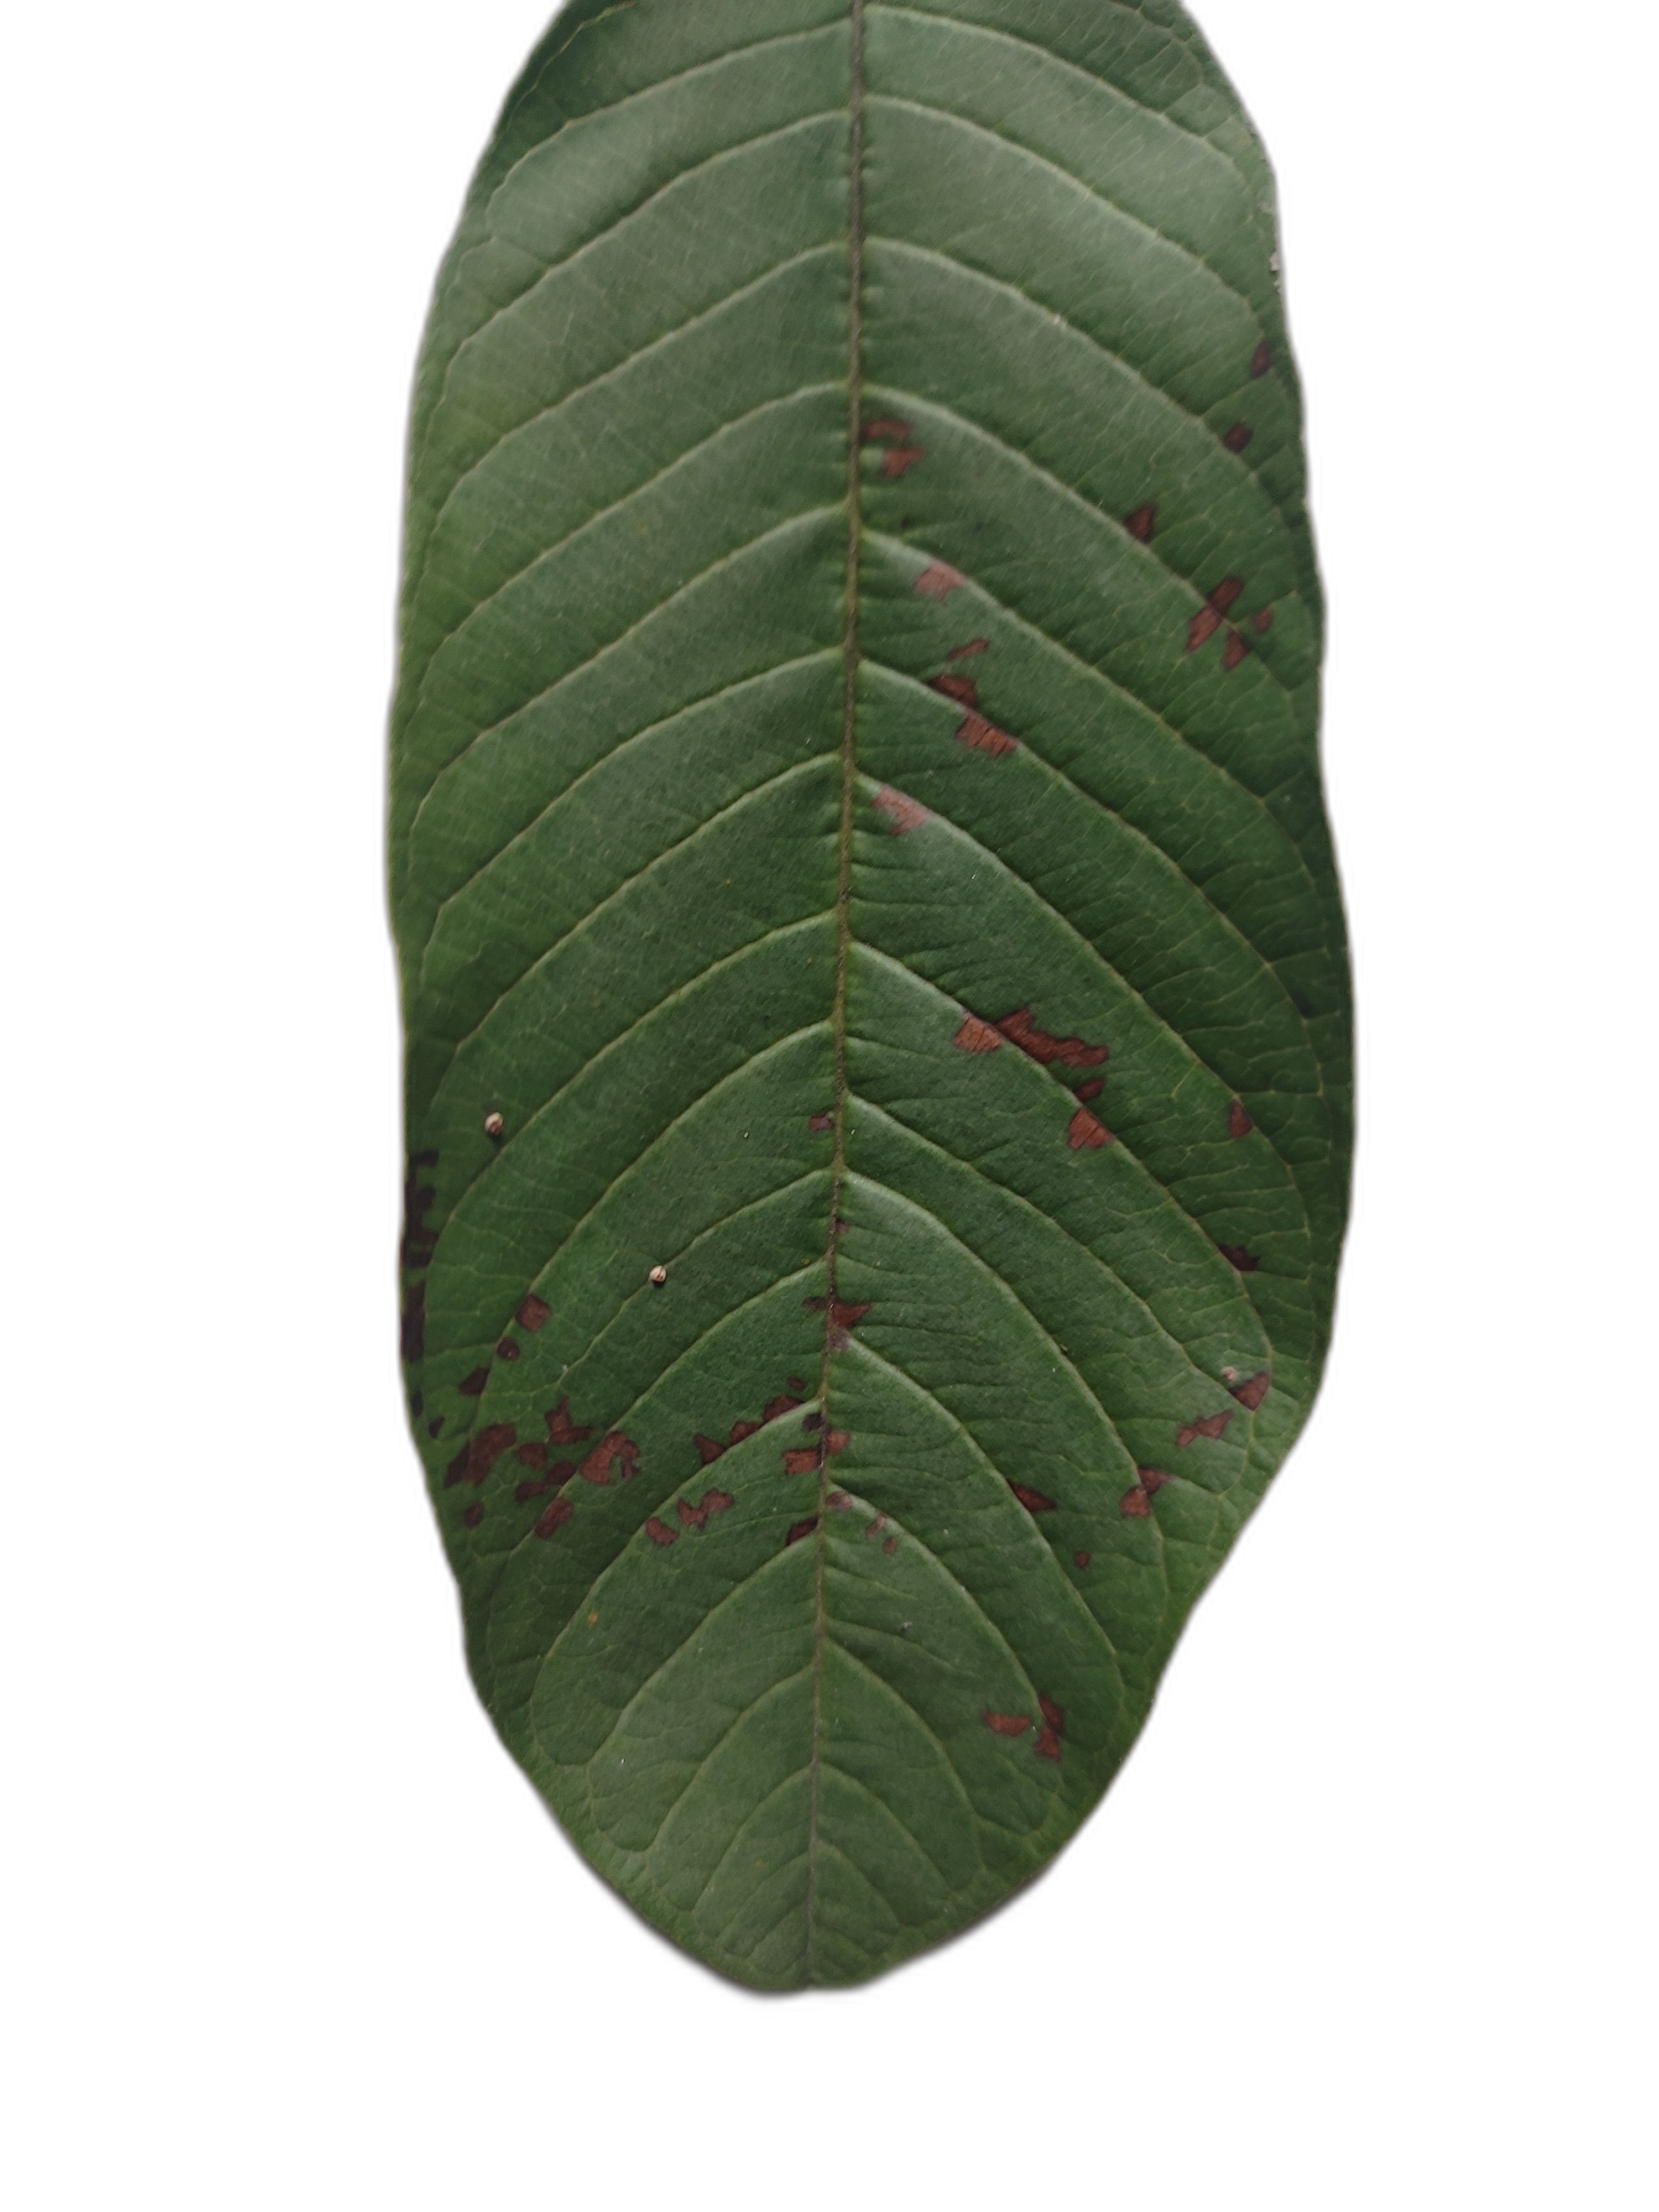
Plant part: leaf
Disease: Dot